GBR College

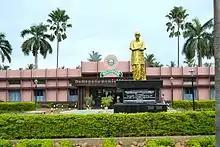

GBR College is also known as Goluguri Bapiraju Educational Institutions located in Anaparti, East Godavari district, Andhra Pradesh, India. Its MBA, MCA, M.Sc. Organic Chemistry, Analytical Chemistry & Computer Science programme is approved by the All India Council for Technical Education.